English Avenue and Vine City

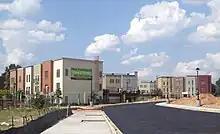
New townhomes at Westside Village, August 2012

In November 1994, the Atlanta Empowerment Zone was established, a 10-year, $250 million federal program to revitalize Atlanta's 34 poorest neighborhoods including the Bluff. Scathing reports from both the U.S. Department of Housing and Urban Development and the Georgia Department of Community Affairs revealed corruption, waste, bureaucratic incompetence, and interference by mayor Bill Campbell.